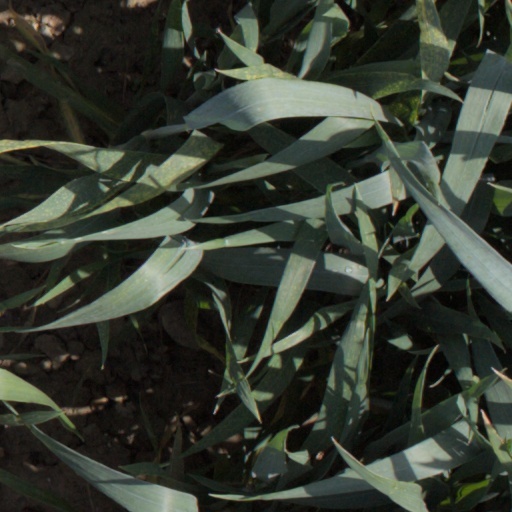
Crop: wheat